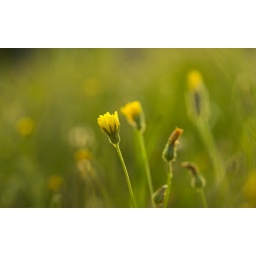
Yellow flowers by the pasture